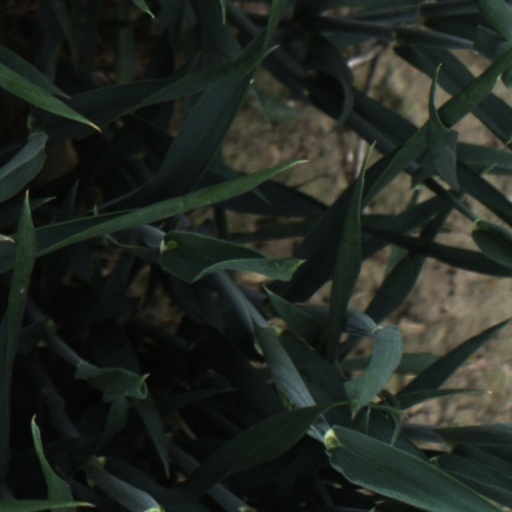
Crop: wheat